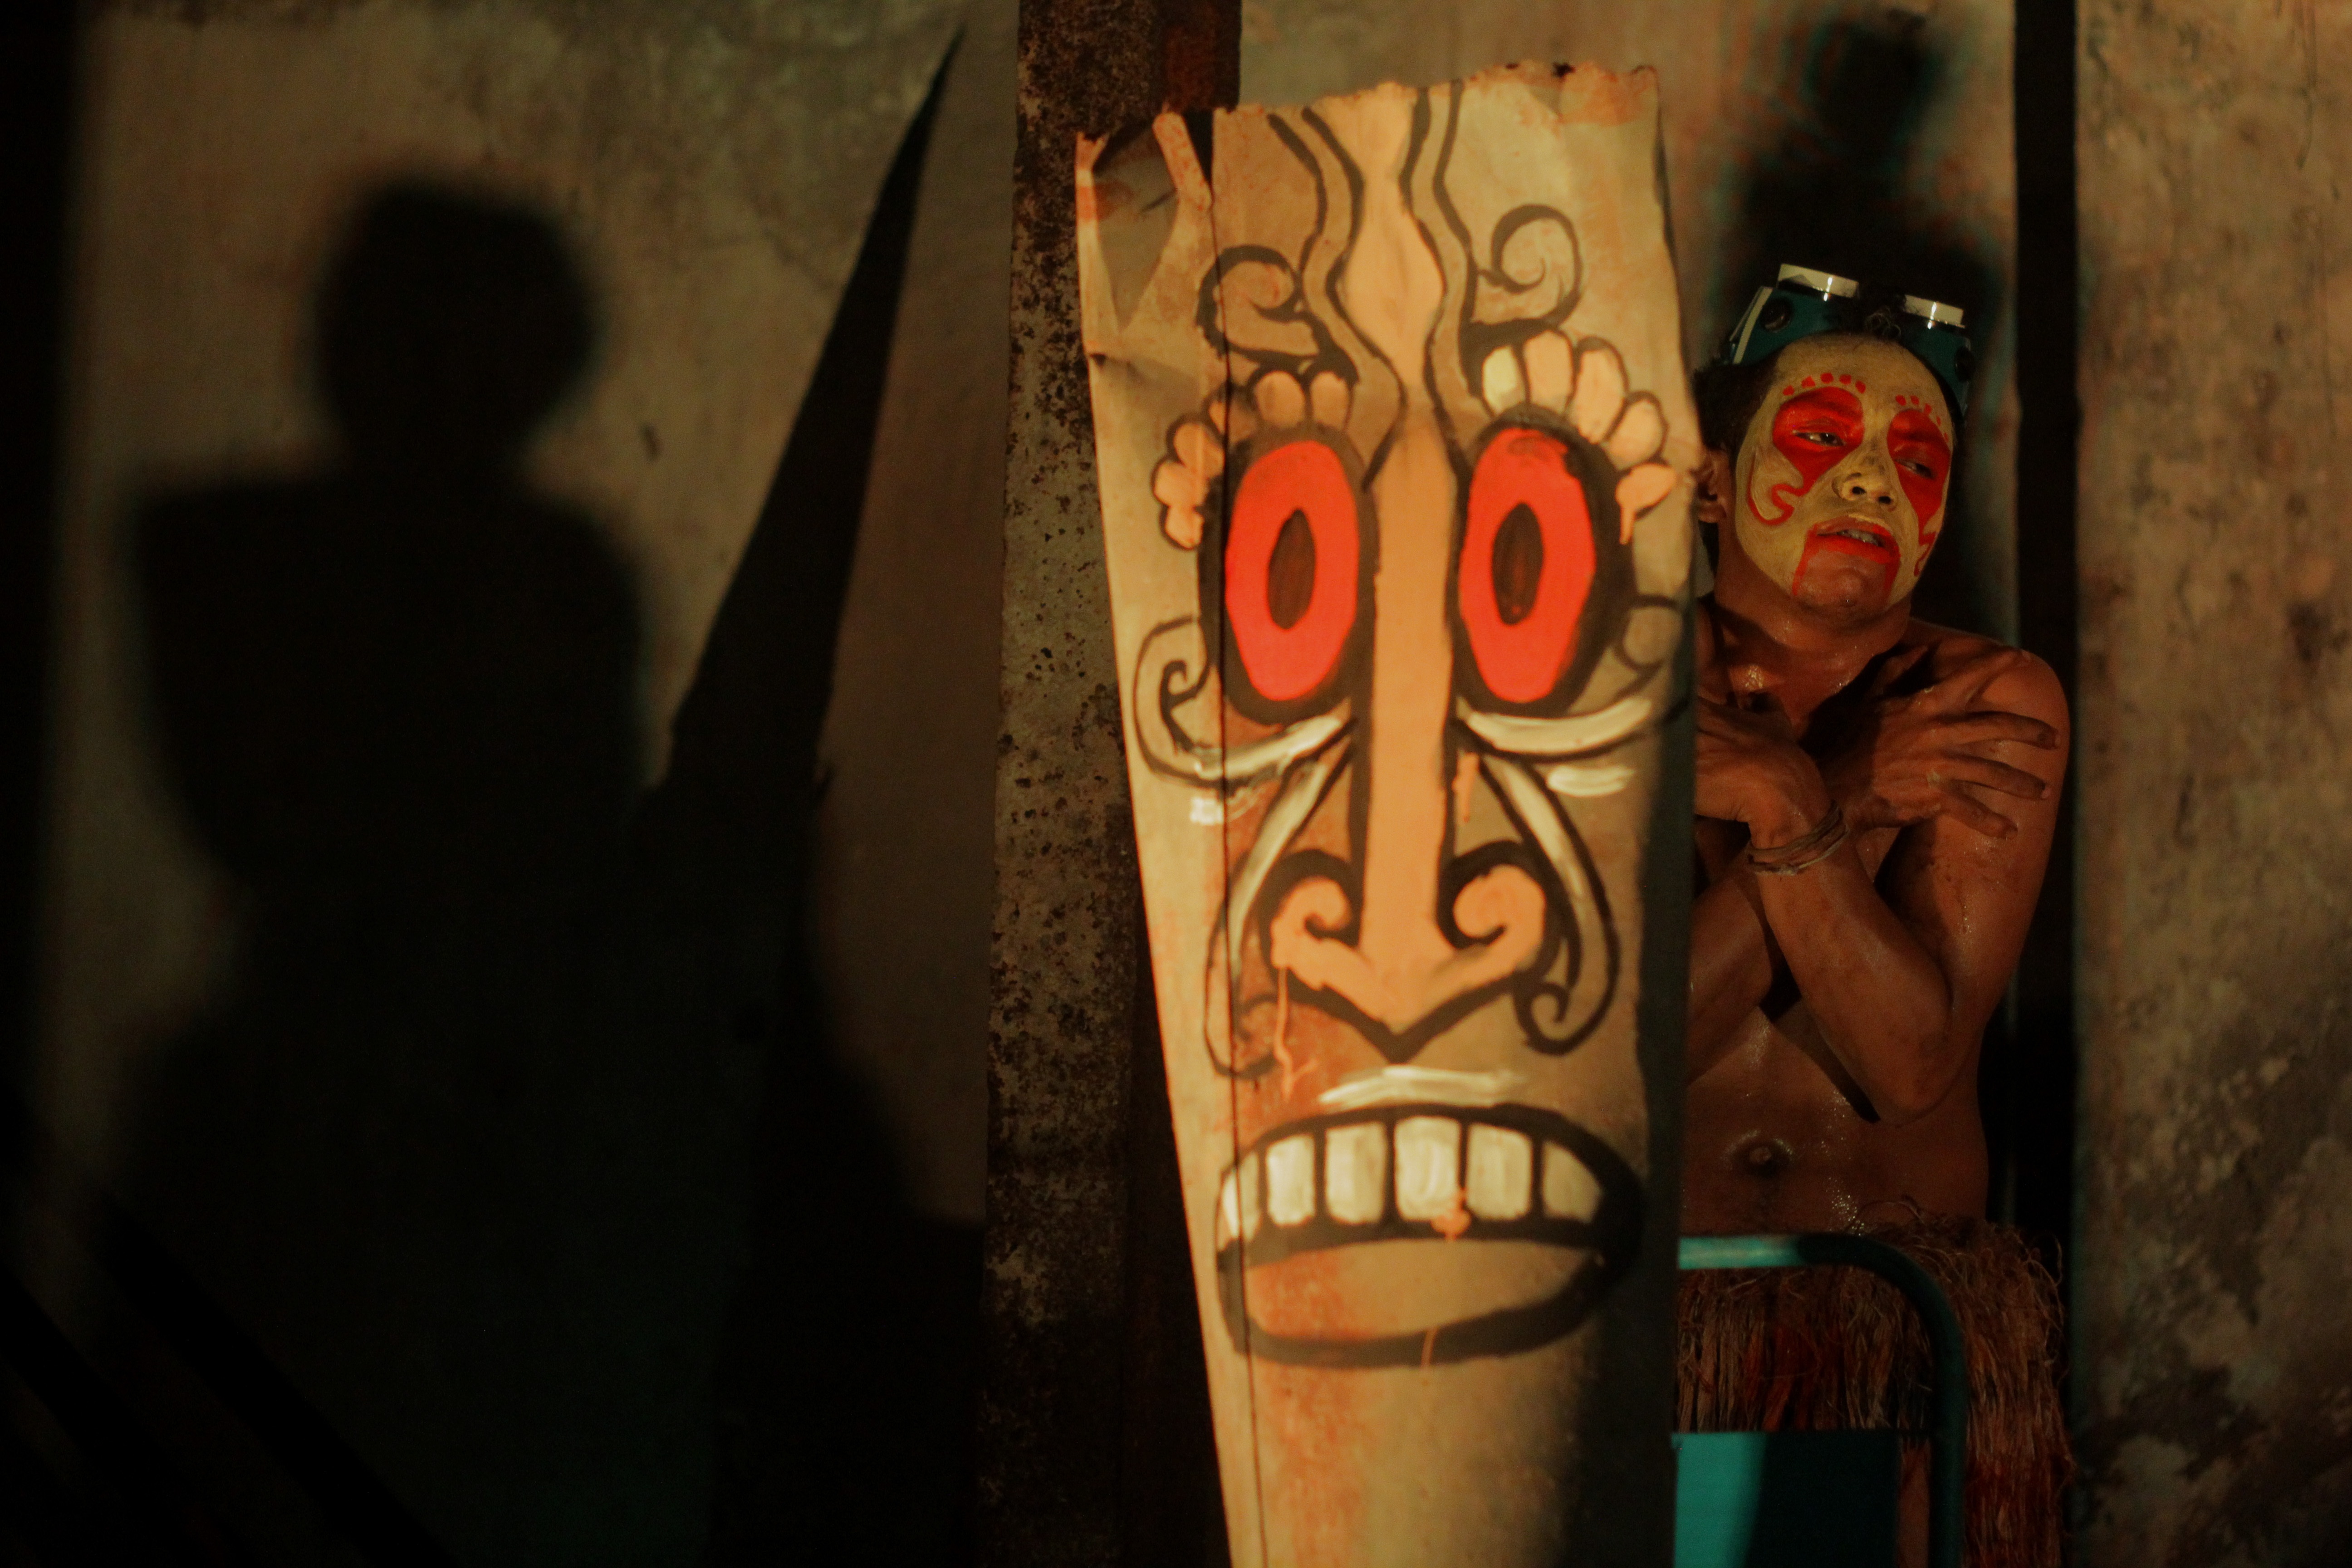
cold, dark, dance, color, show, arm, art, temple, theater, indonesian, papuan